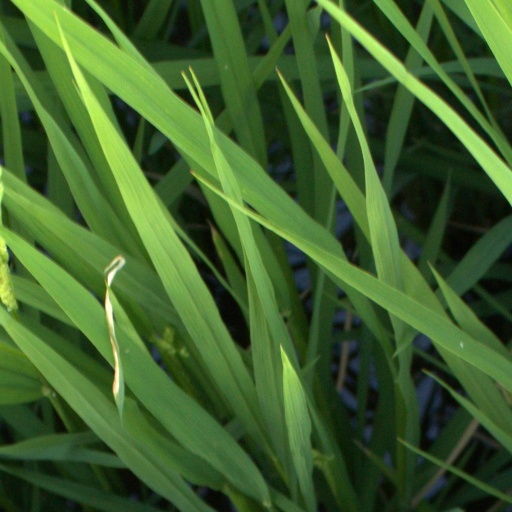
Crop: rice